Buntingford railway station

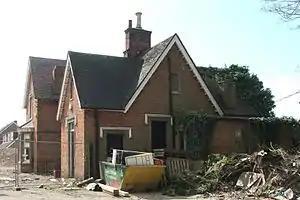
Buntingford station forecourt in April 2009

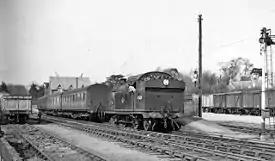
View northward, to buffer-stops in 1959

Buntingford railway station is a former station in Buntingford, Hertfordshire, England. It served as the terminus of a branch from the Hertford East Branch Line.